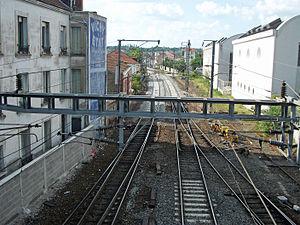
Sortie nord de la gare de Vichy. Les voies, rénovées en 2014 dans le cadre d'une opération de maintenance nocturne, sont vues en direction de Saint-Germain-des-Fossés, Paris et Lyon. A droite, on aperçoit les bâtiments de l'Atrium, actuel hôtel d'entreprises de l'agglomération de Vichy et ancien bâtiment de la compagnie fermière qui avait alors son propre embranchement ferroviaire.
La ligne de Saint-Germain-des-Fossés à Darsac est une ligne ferroviaire qui permet de relier la gare de Saint-Germain-des-Fossés au massif du Forez, aux monts du Livradois et au Velay via Vichy. Partiellement abandonnée aujourd'hui, sa partie nord reste très active puisque parcourue par les trains qui assurent la relation Paris - Clermont-Ferrand.